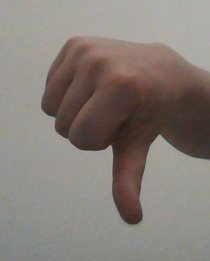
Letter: waw